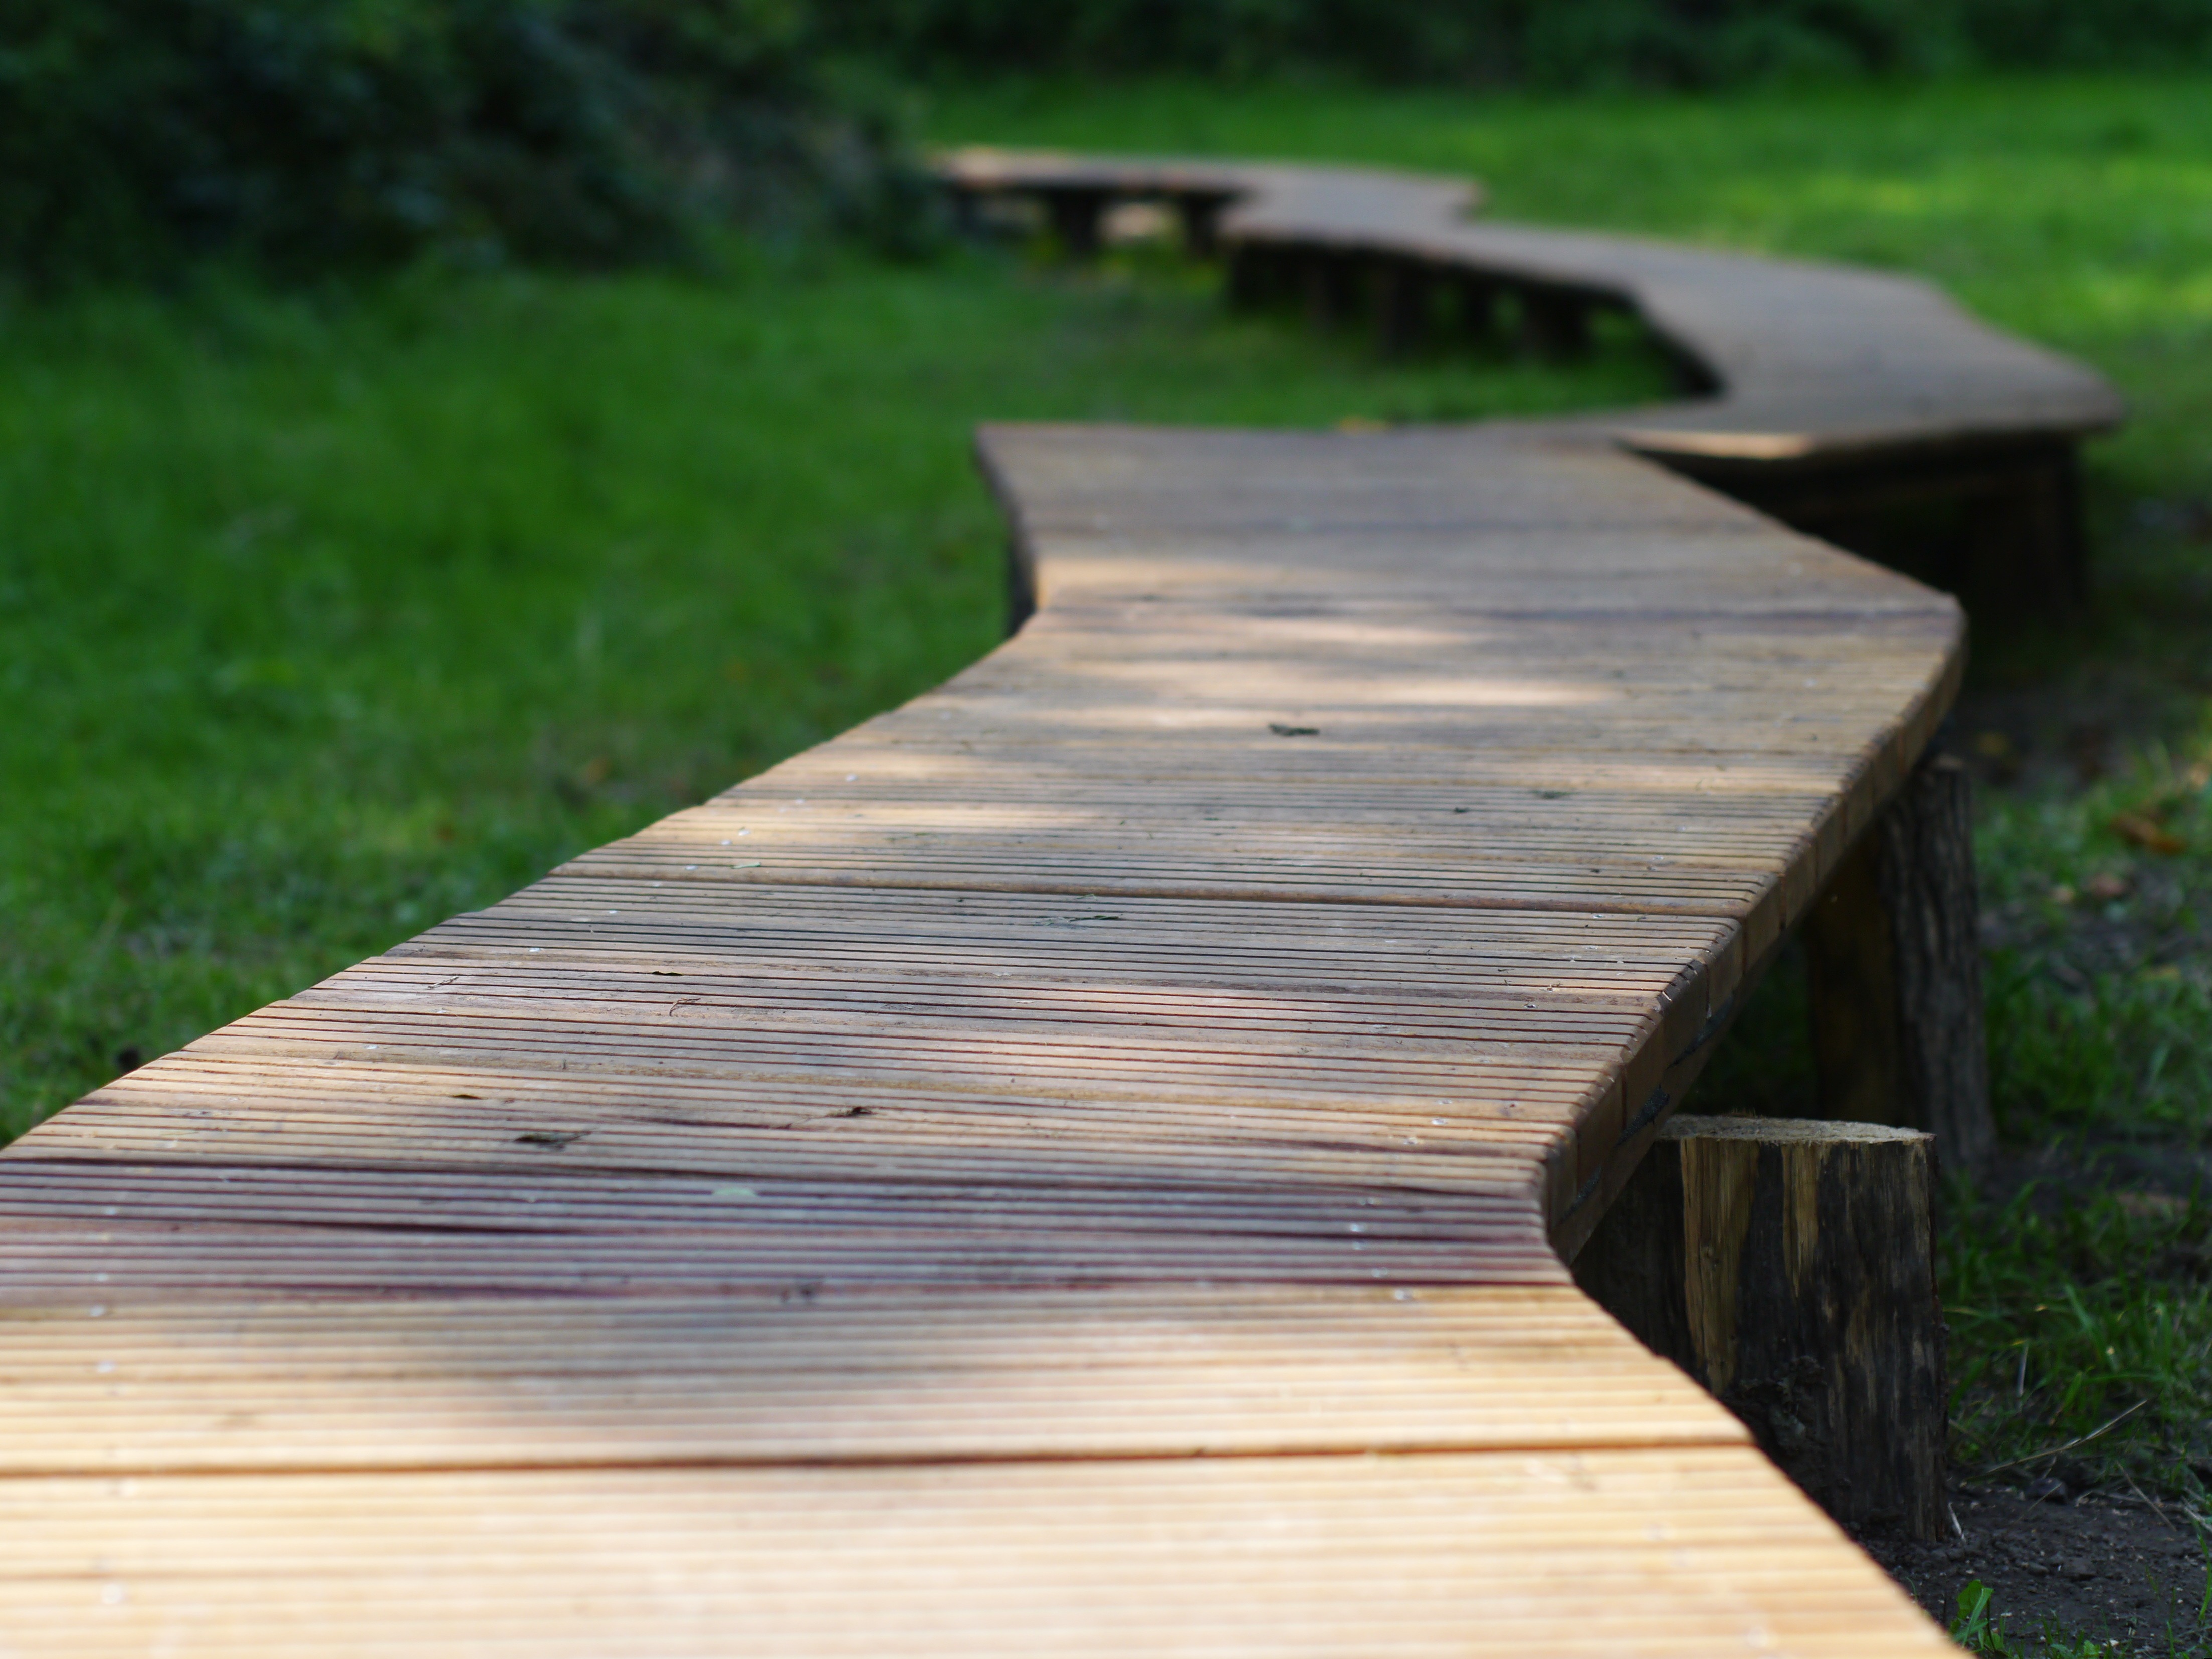
table, deck, wood, bench, meadow, floor, walkway, web, shadow, furniture, garden, hardwood, planks, away, flooring, wooden track, wood flooring, outdoor structure, laminate flooring